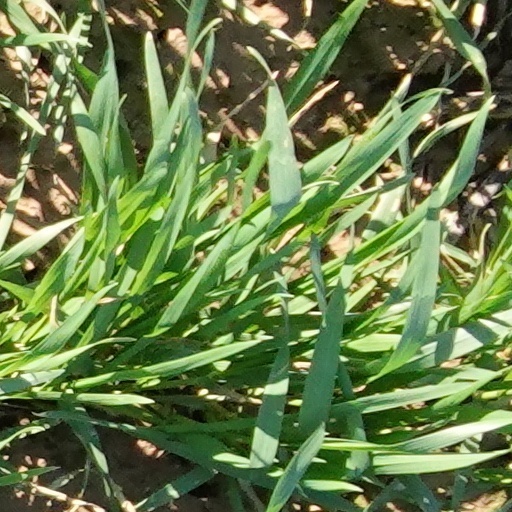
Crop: wheat